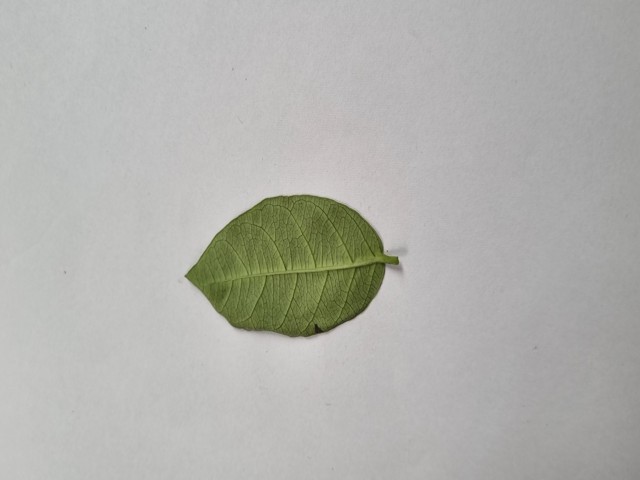
Plant: anantamul